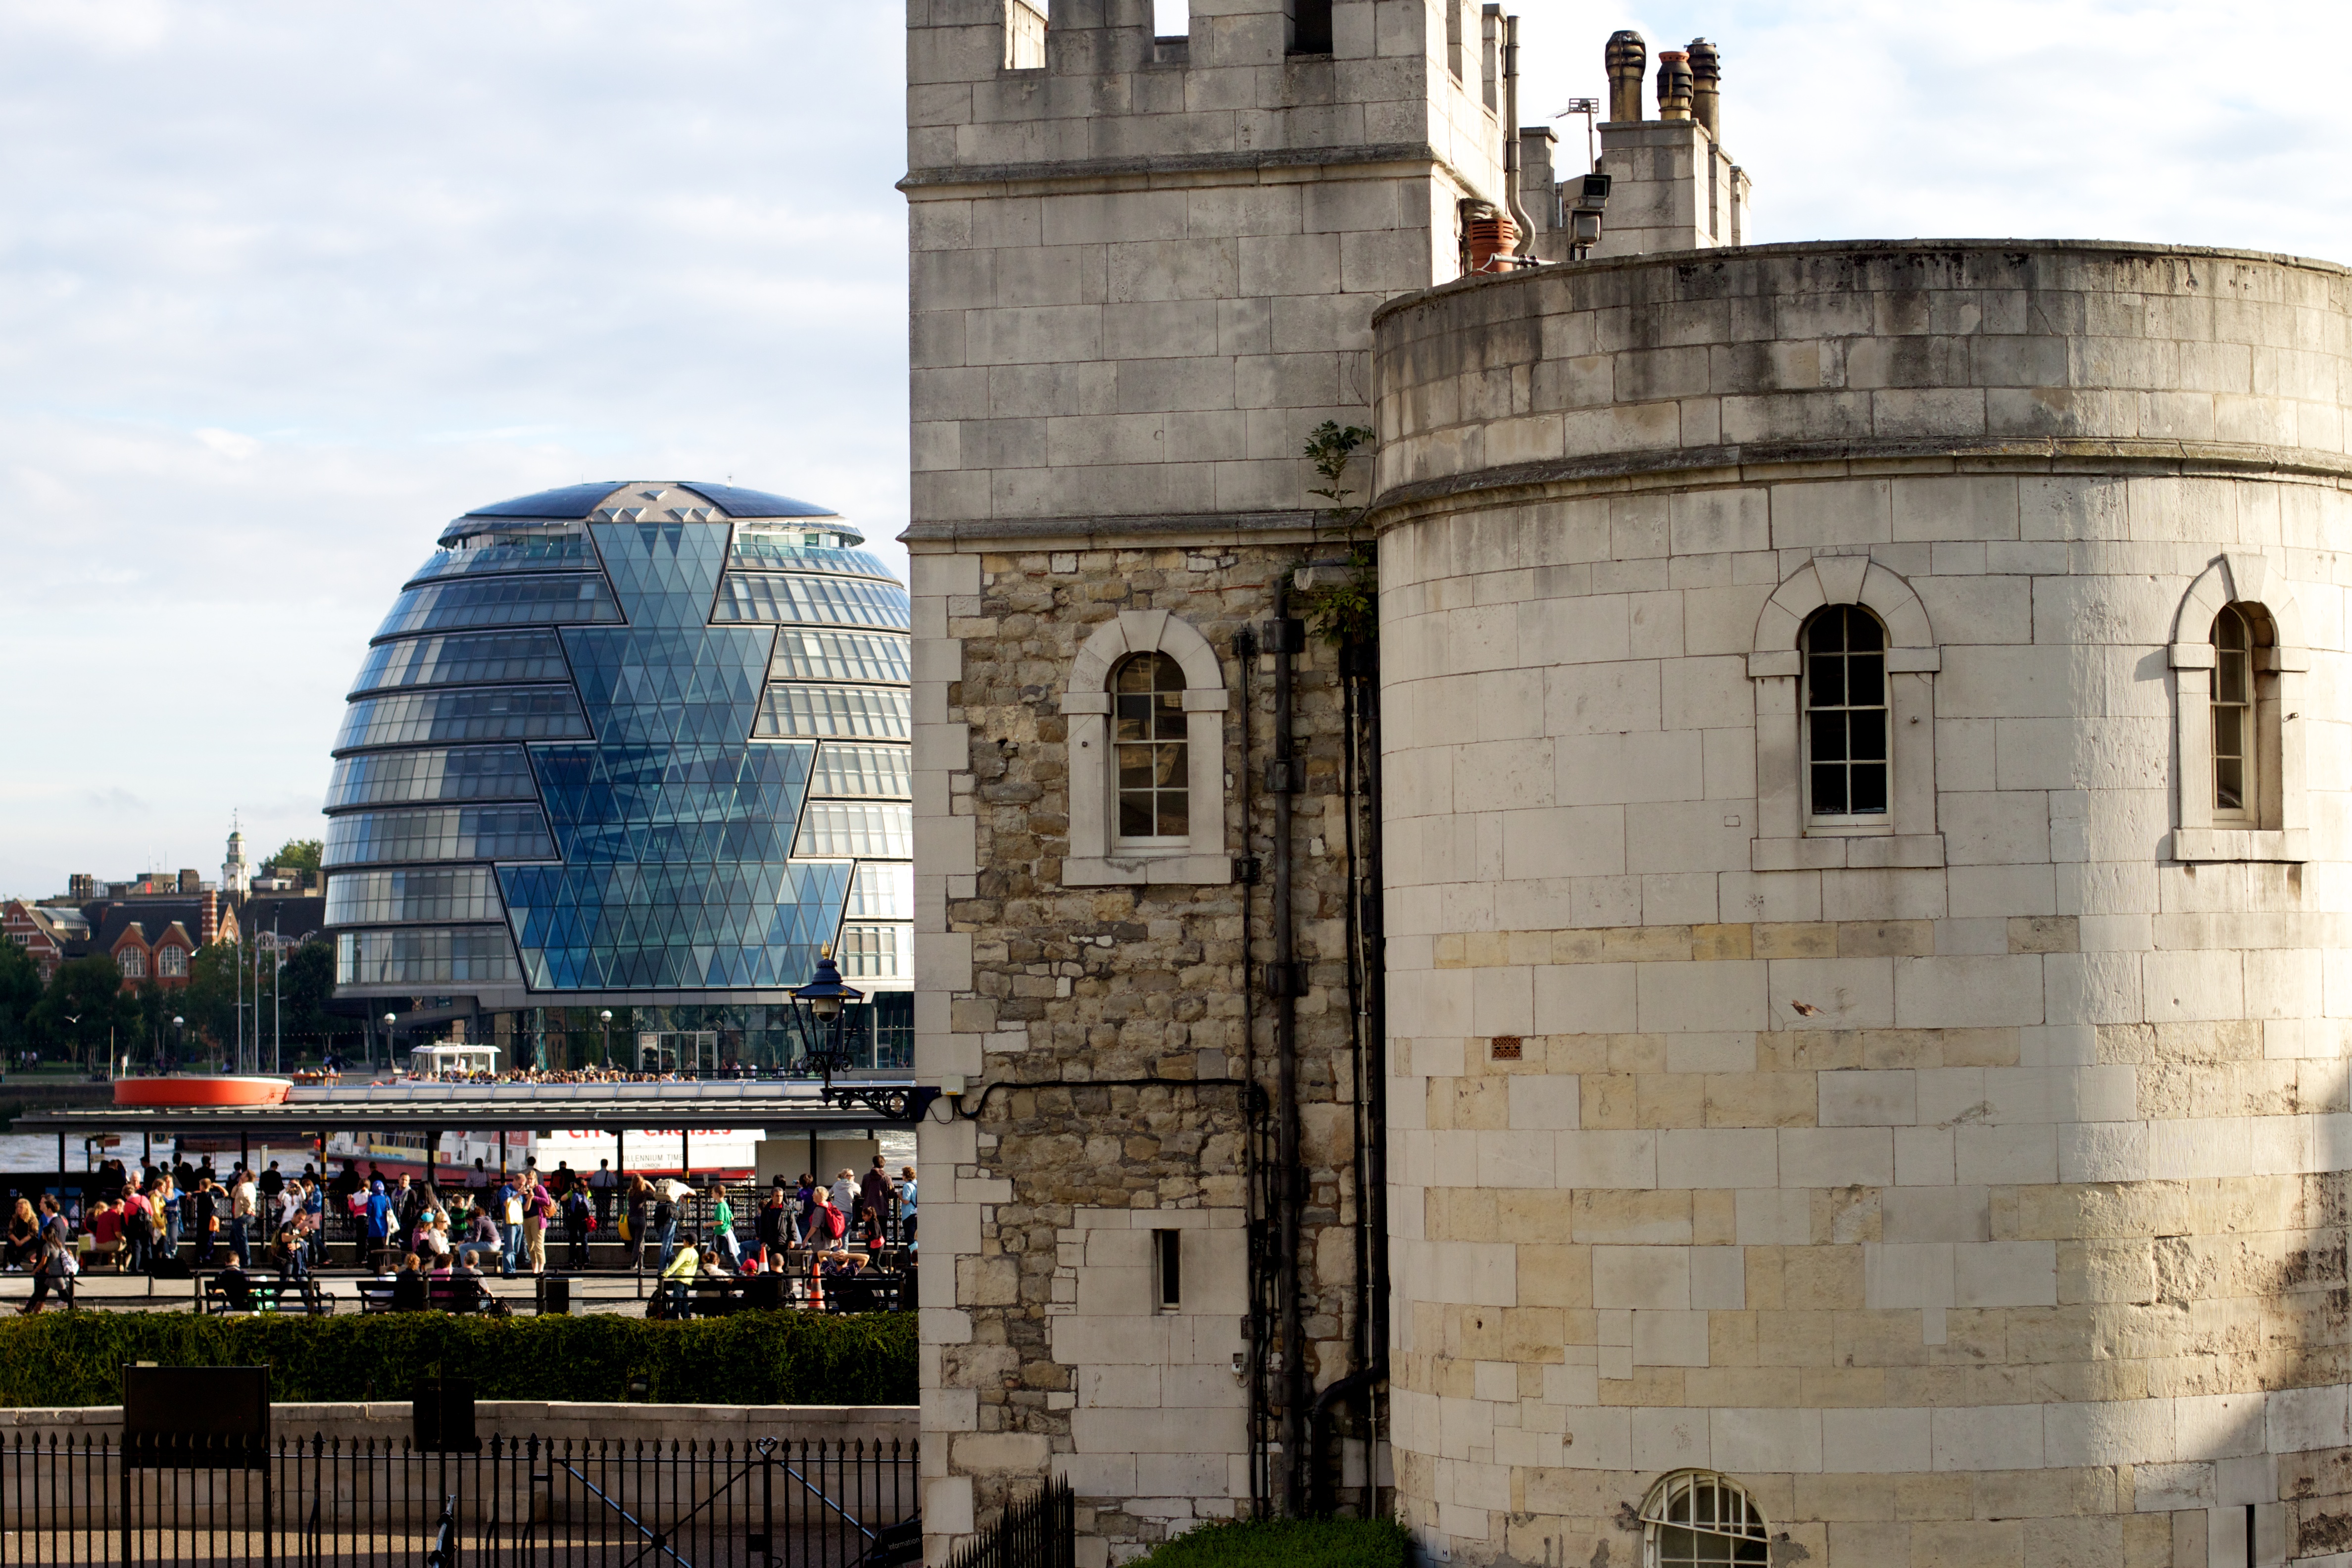
building, tower, landmark, urban area, ancient history